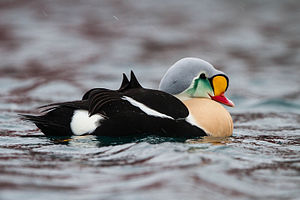
Kongeedderfugl
En han
En han
Kongeedderfugl er en fugleart blandt de egentlige andefugle. Den yngler cirkumpolart i små søer på tundraen nær kysterne af det nordlige Nordamerika, Europa og Asien. En del af bestanden overvintrer ud for Sydgrønland, mens en anden del opholder sig langs Nordnorges kyster og videre østover til Hvidehavet.